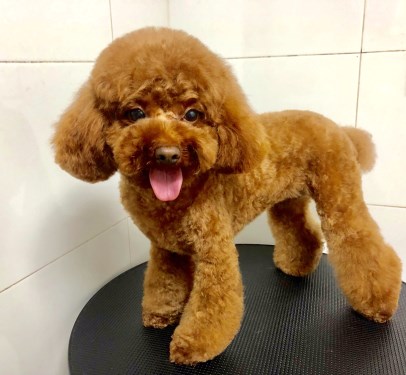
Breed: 7449-n000128-teddy